Gabriel Loubier

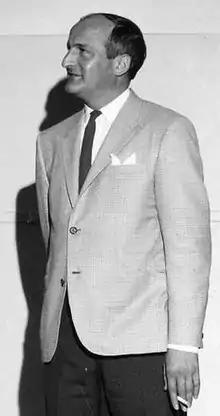
Loubier in 1969

Gabriel Loubier (born September 27, 1932) was a politician in Quebec, Canada. He served as leader of the "Union Nationale" party from 1971 to 1974, and as Leader of the Opposition in the National Assembly of Quebec from 1971 to 1973.